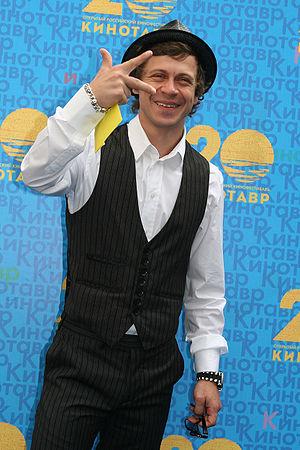
Pavel Iouriévitch Derevianko, né le 2 juillet 1976 à Taganrog, est un acteur russe de théâtre et de cinéma.